Berchtesgaden Hauptbahnhof

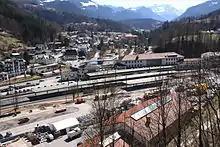
Aerial view of the station

The station is located in the southwest of the historic market centre of Berchtesgaden in the valley of the Ramsauer Ache on Federal Highway 305. It is bounded to the south by Ramsauerstraße and Bahnhofsvorplatz (the station forecourt). To the east is Bahnhofstraße (station street), which runs next to the station facilities, and to the west of the station there is a street called "Am Güterbahnhof" ("at the freight yard").